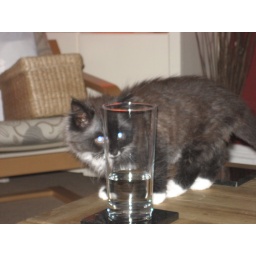
Ruby intrigued by a glass of water